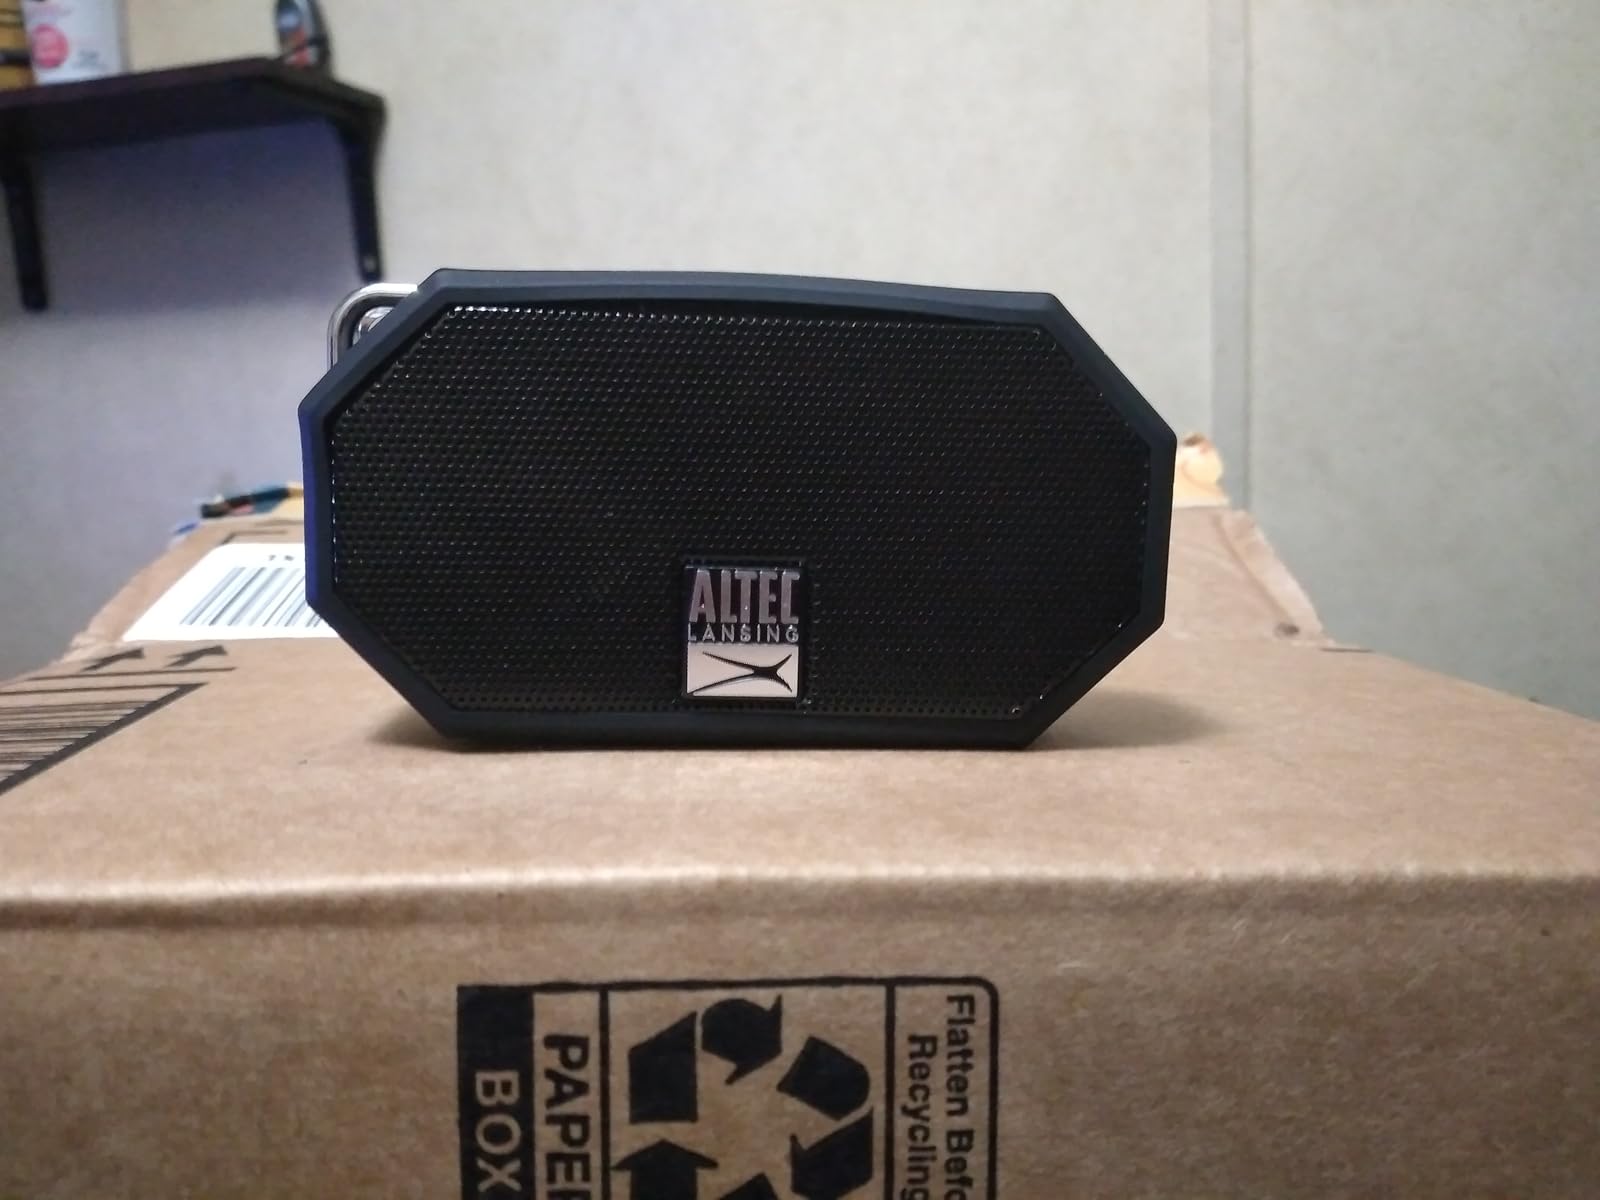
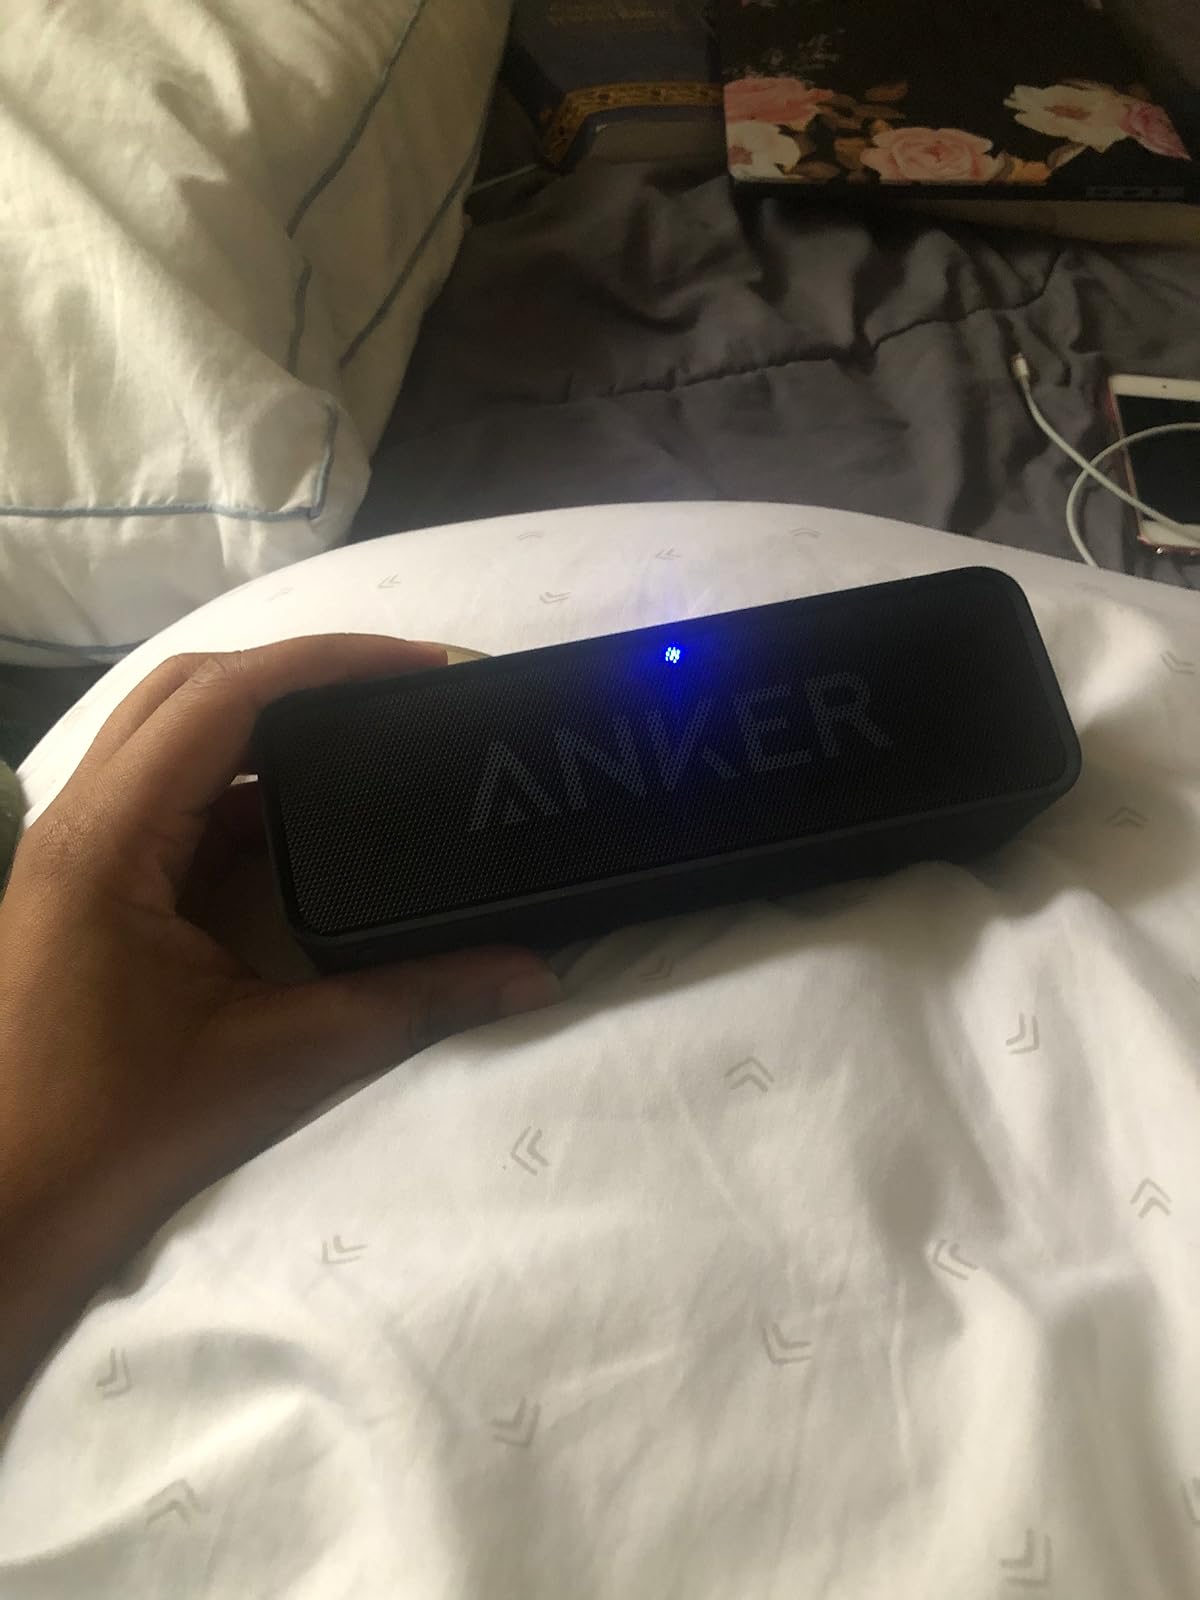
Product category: speaker
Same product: no